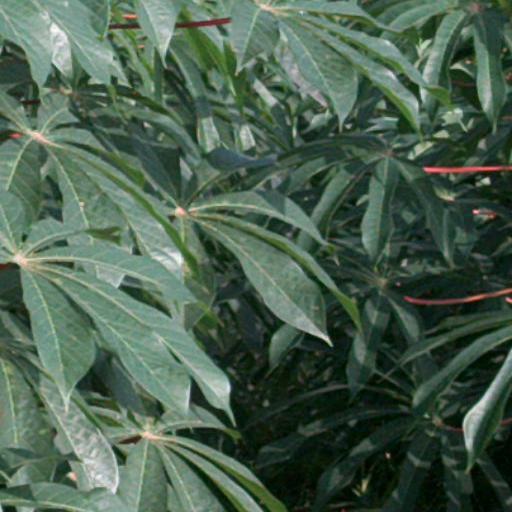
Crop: cassava